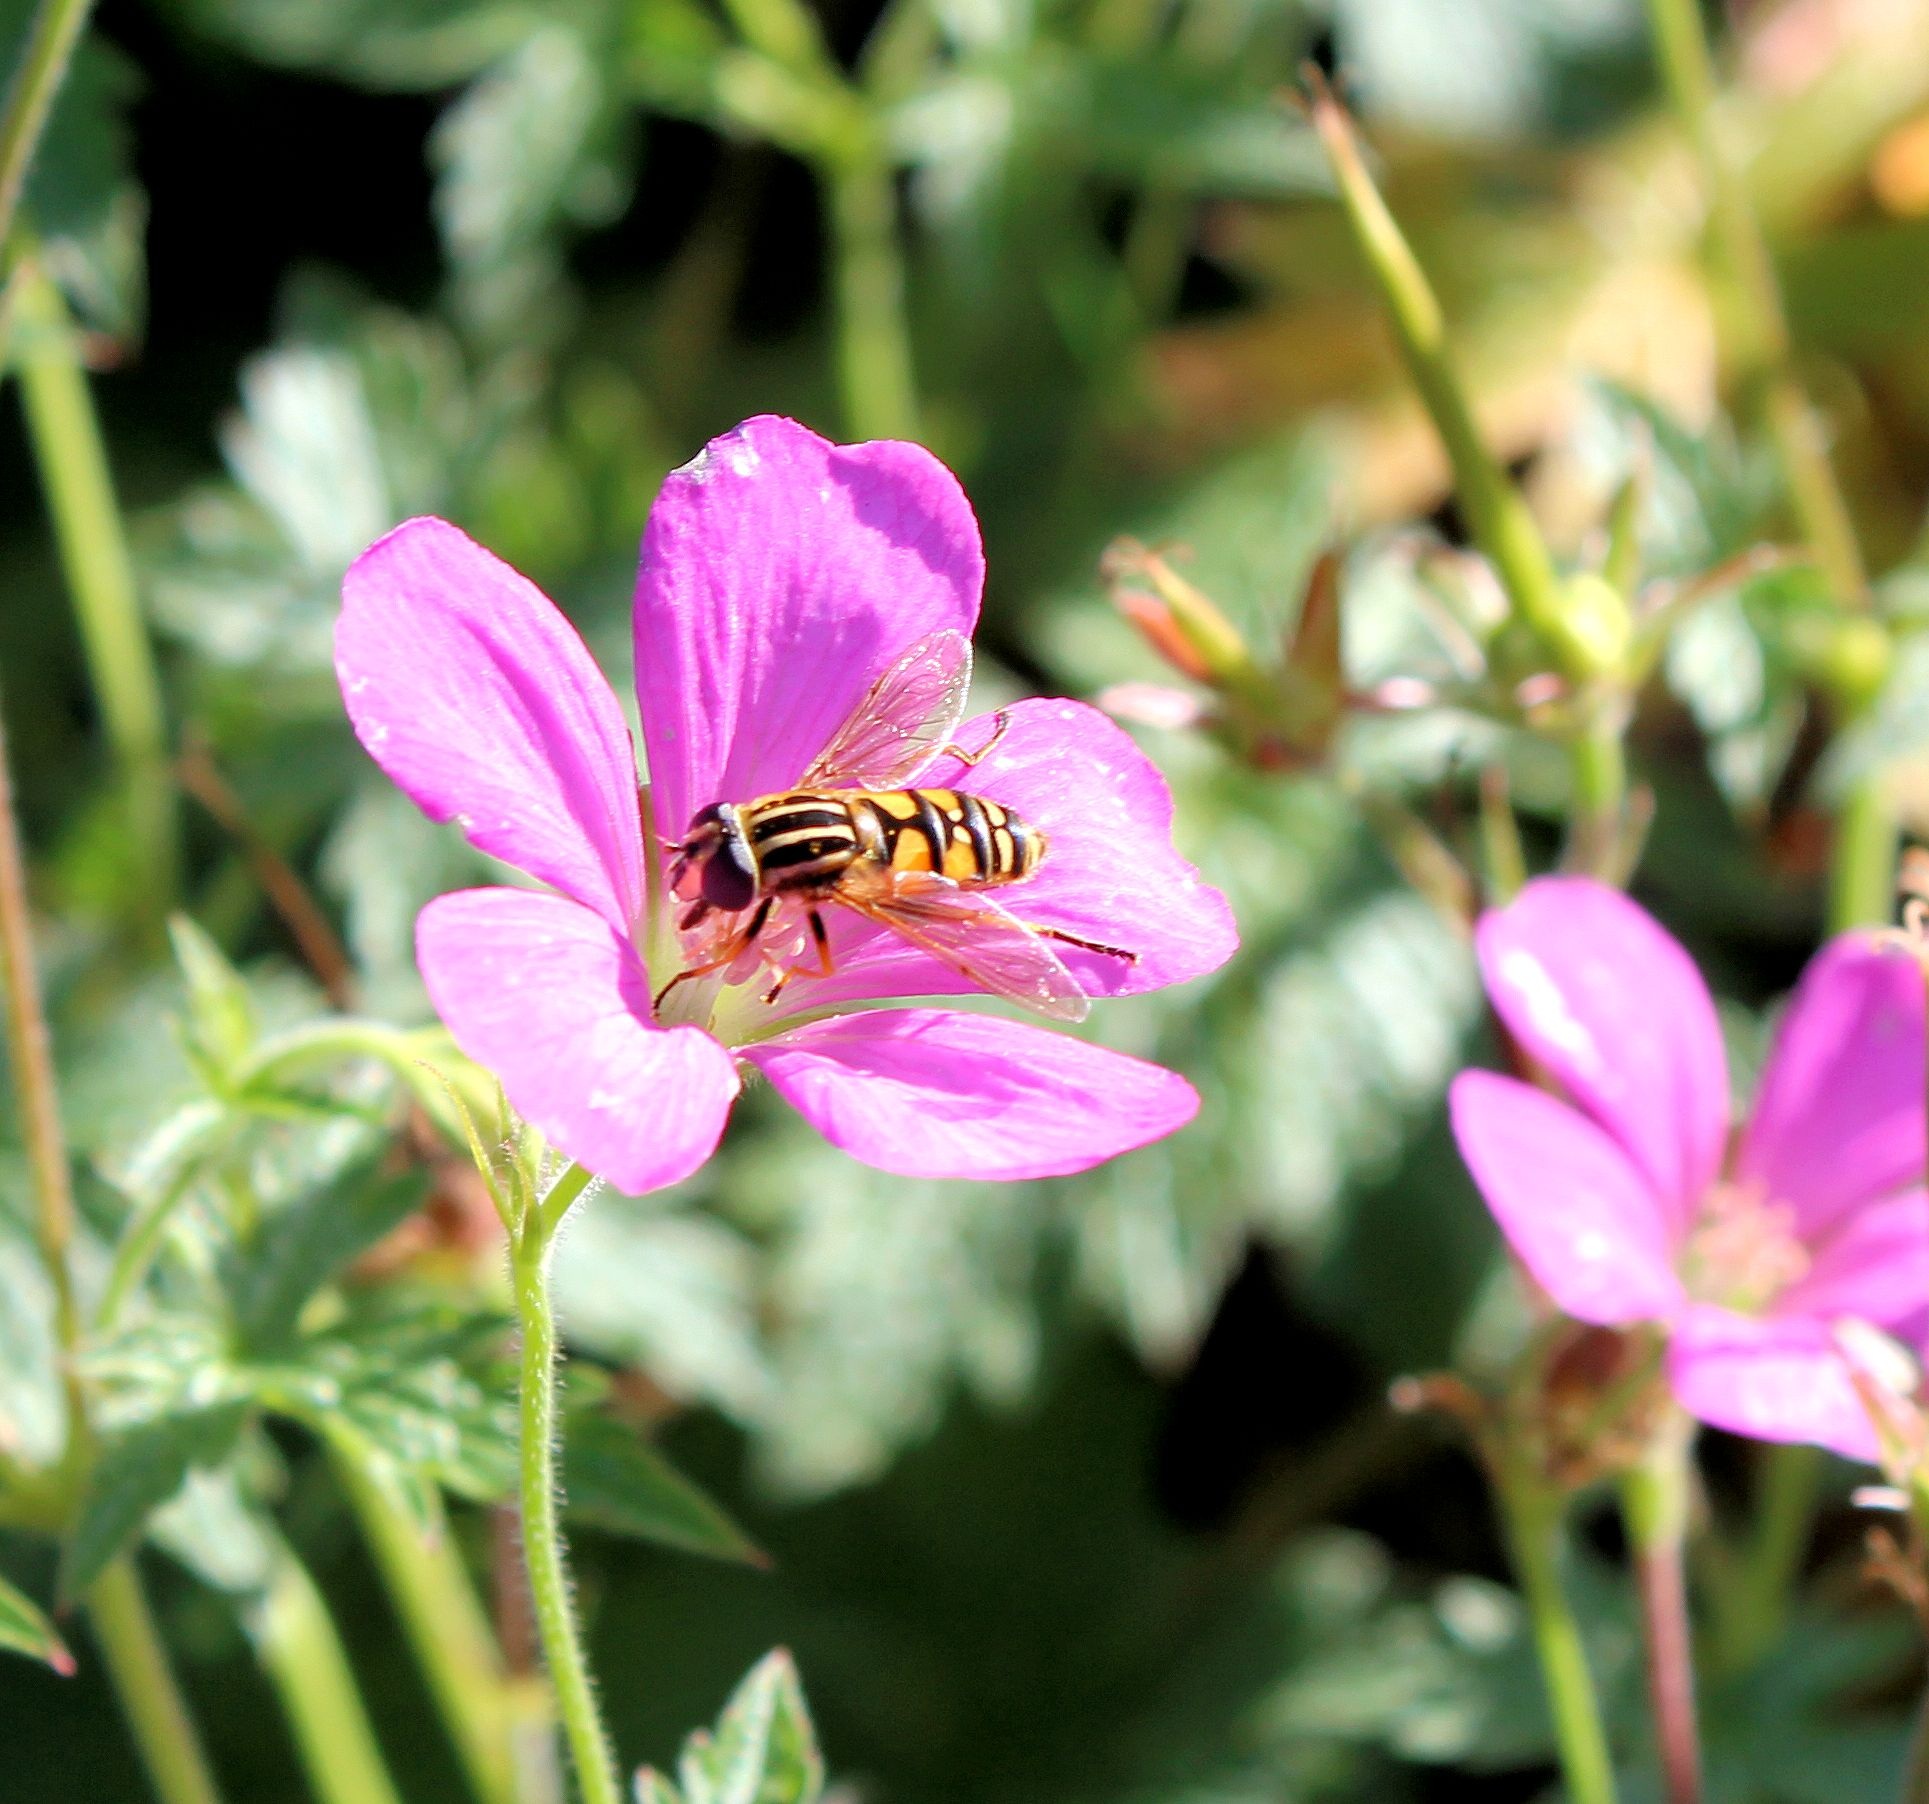
blossom, plant, flower, purple, petal, fly, rose, bug, botany, garden, flora, wildflower, geranium, bee, macro photography, flowering plant, land plant, everlasting sweet pea